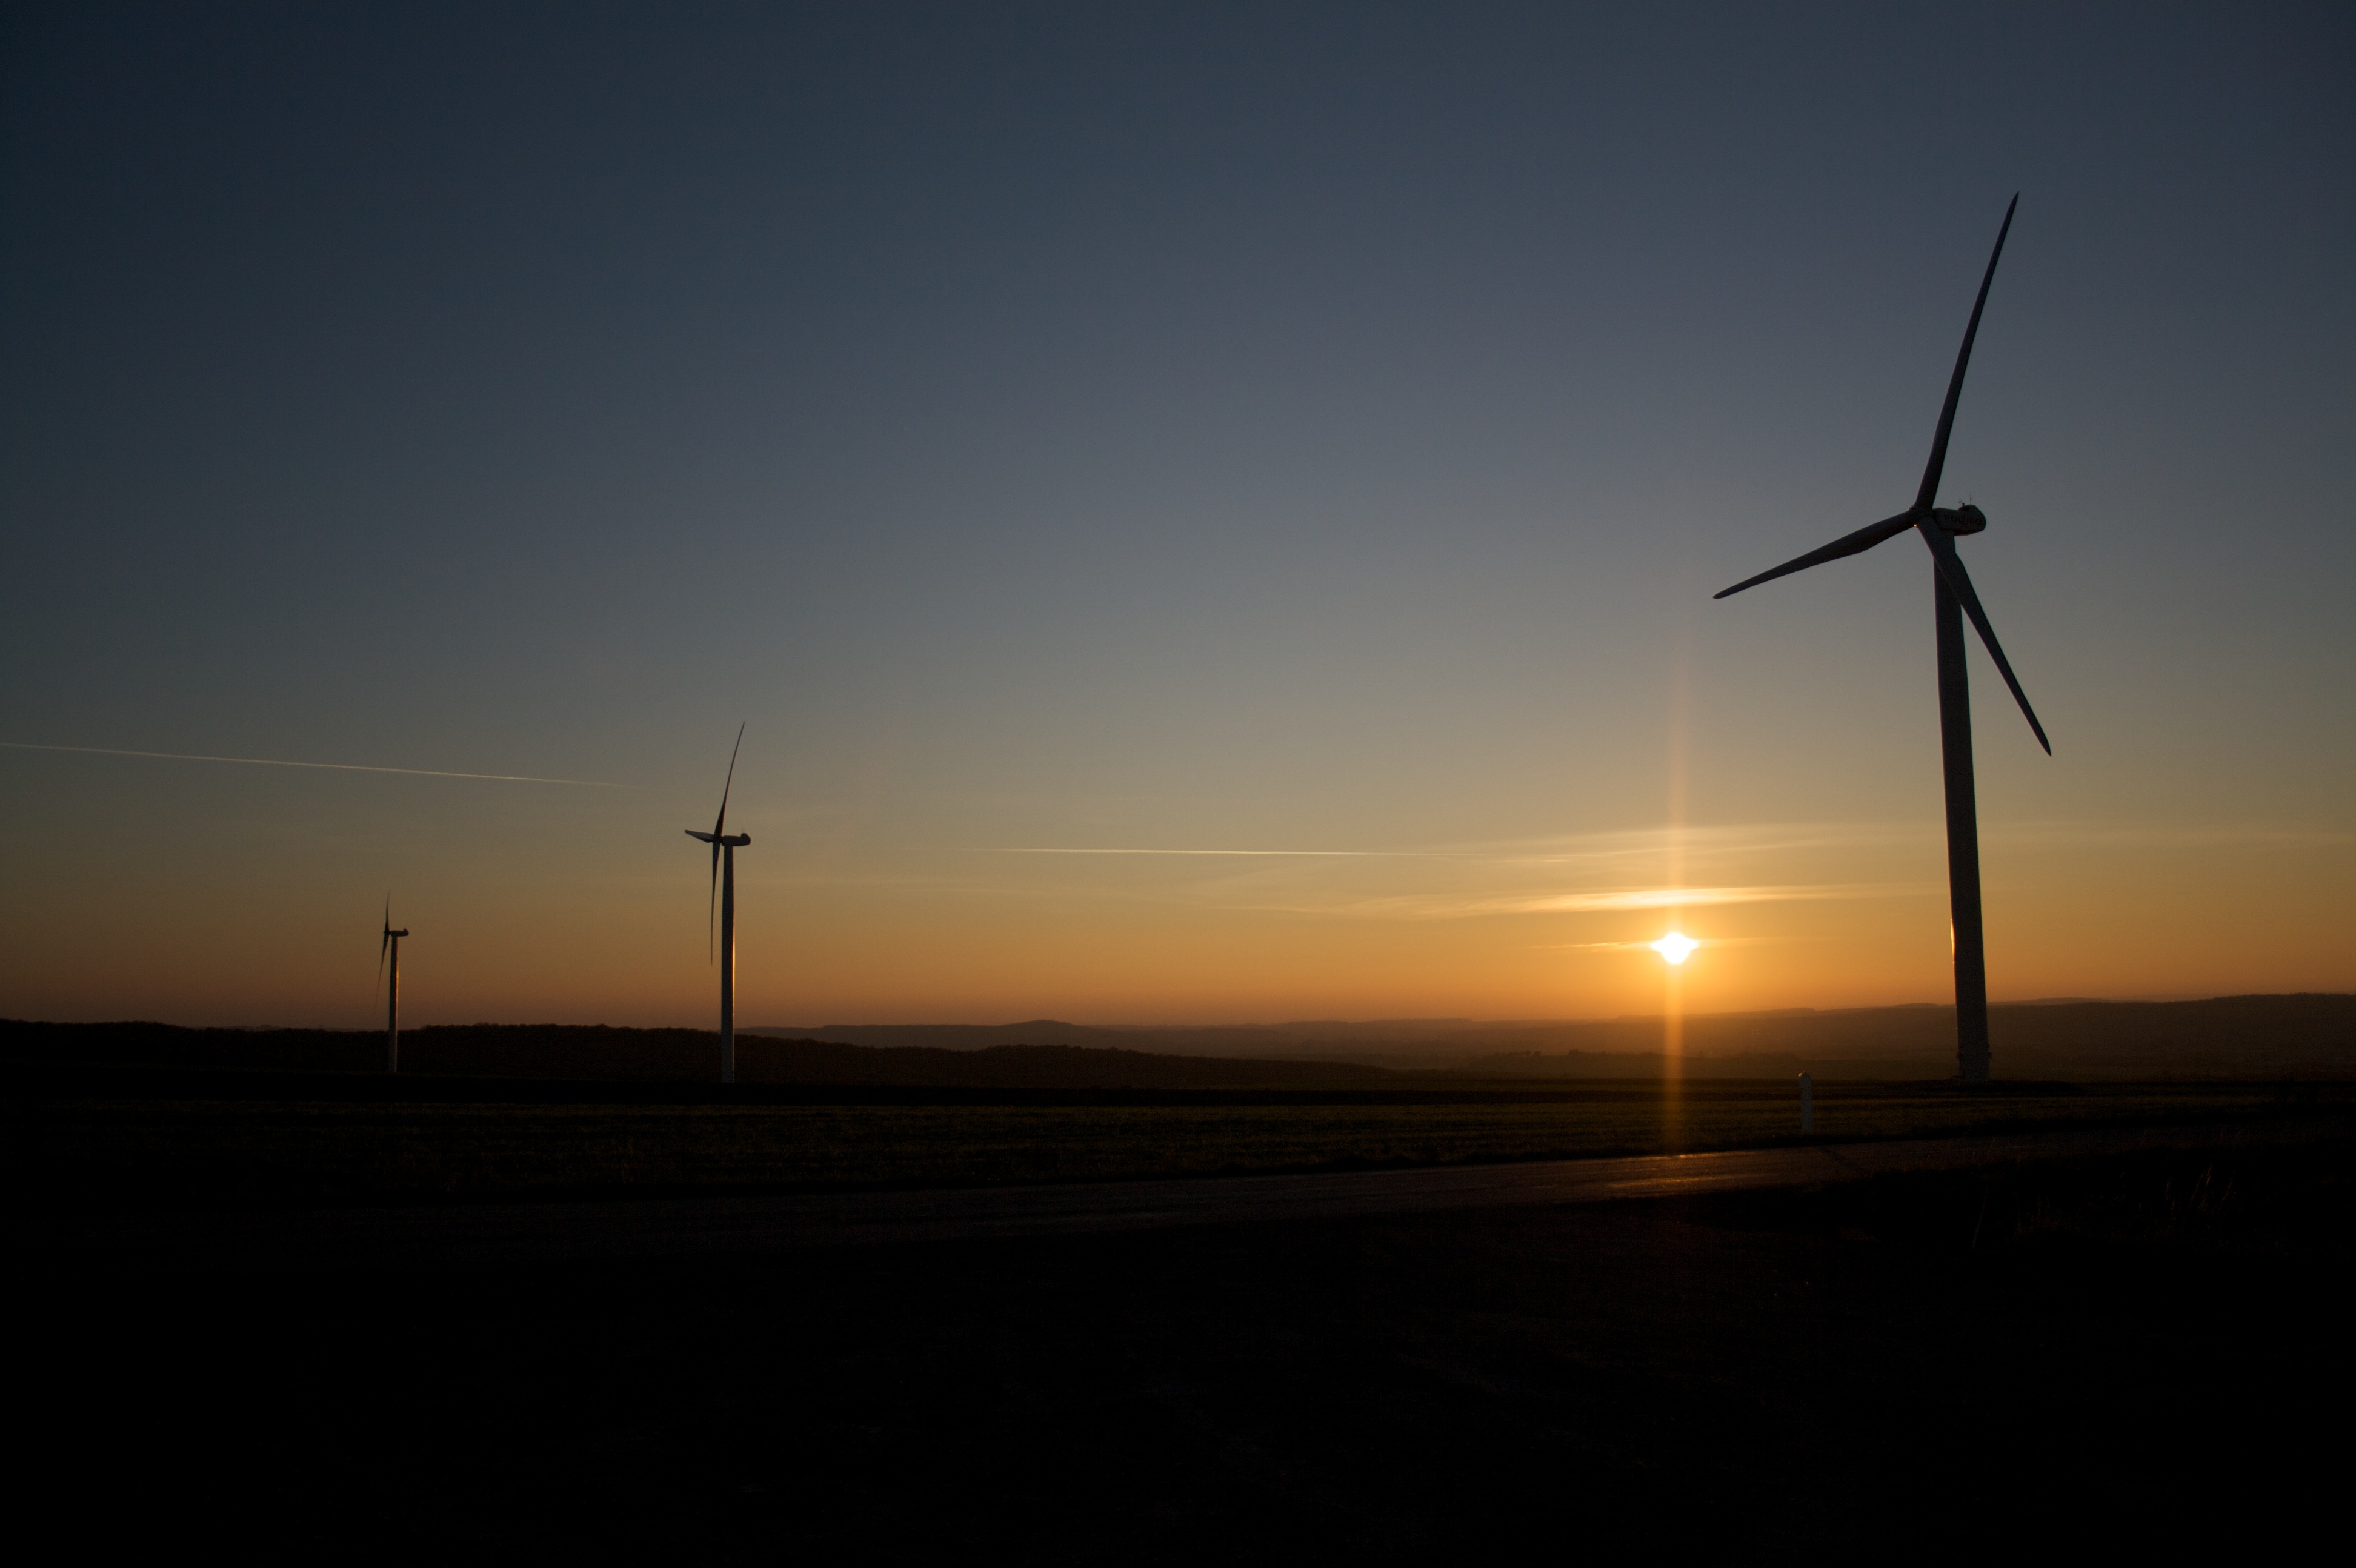
landscape, nature, horizon, silhouette, sky, sunrise, sunset, field, sunlight, windmill, wind, dawn, dusk, line, scenic, machine, rest, wind turbine, electricity, pinwheel, wind energy, energy, wind power, current, wind farm, mood, power generation, abendstimmung, afterglow, windr der, rotor blades, electricity production